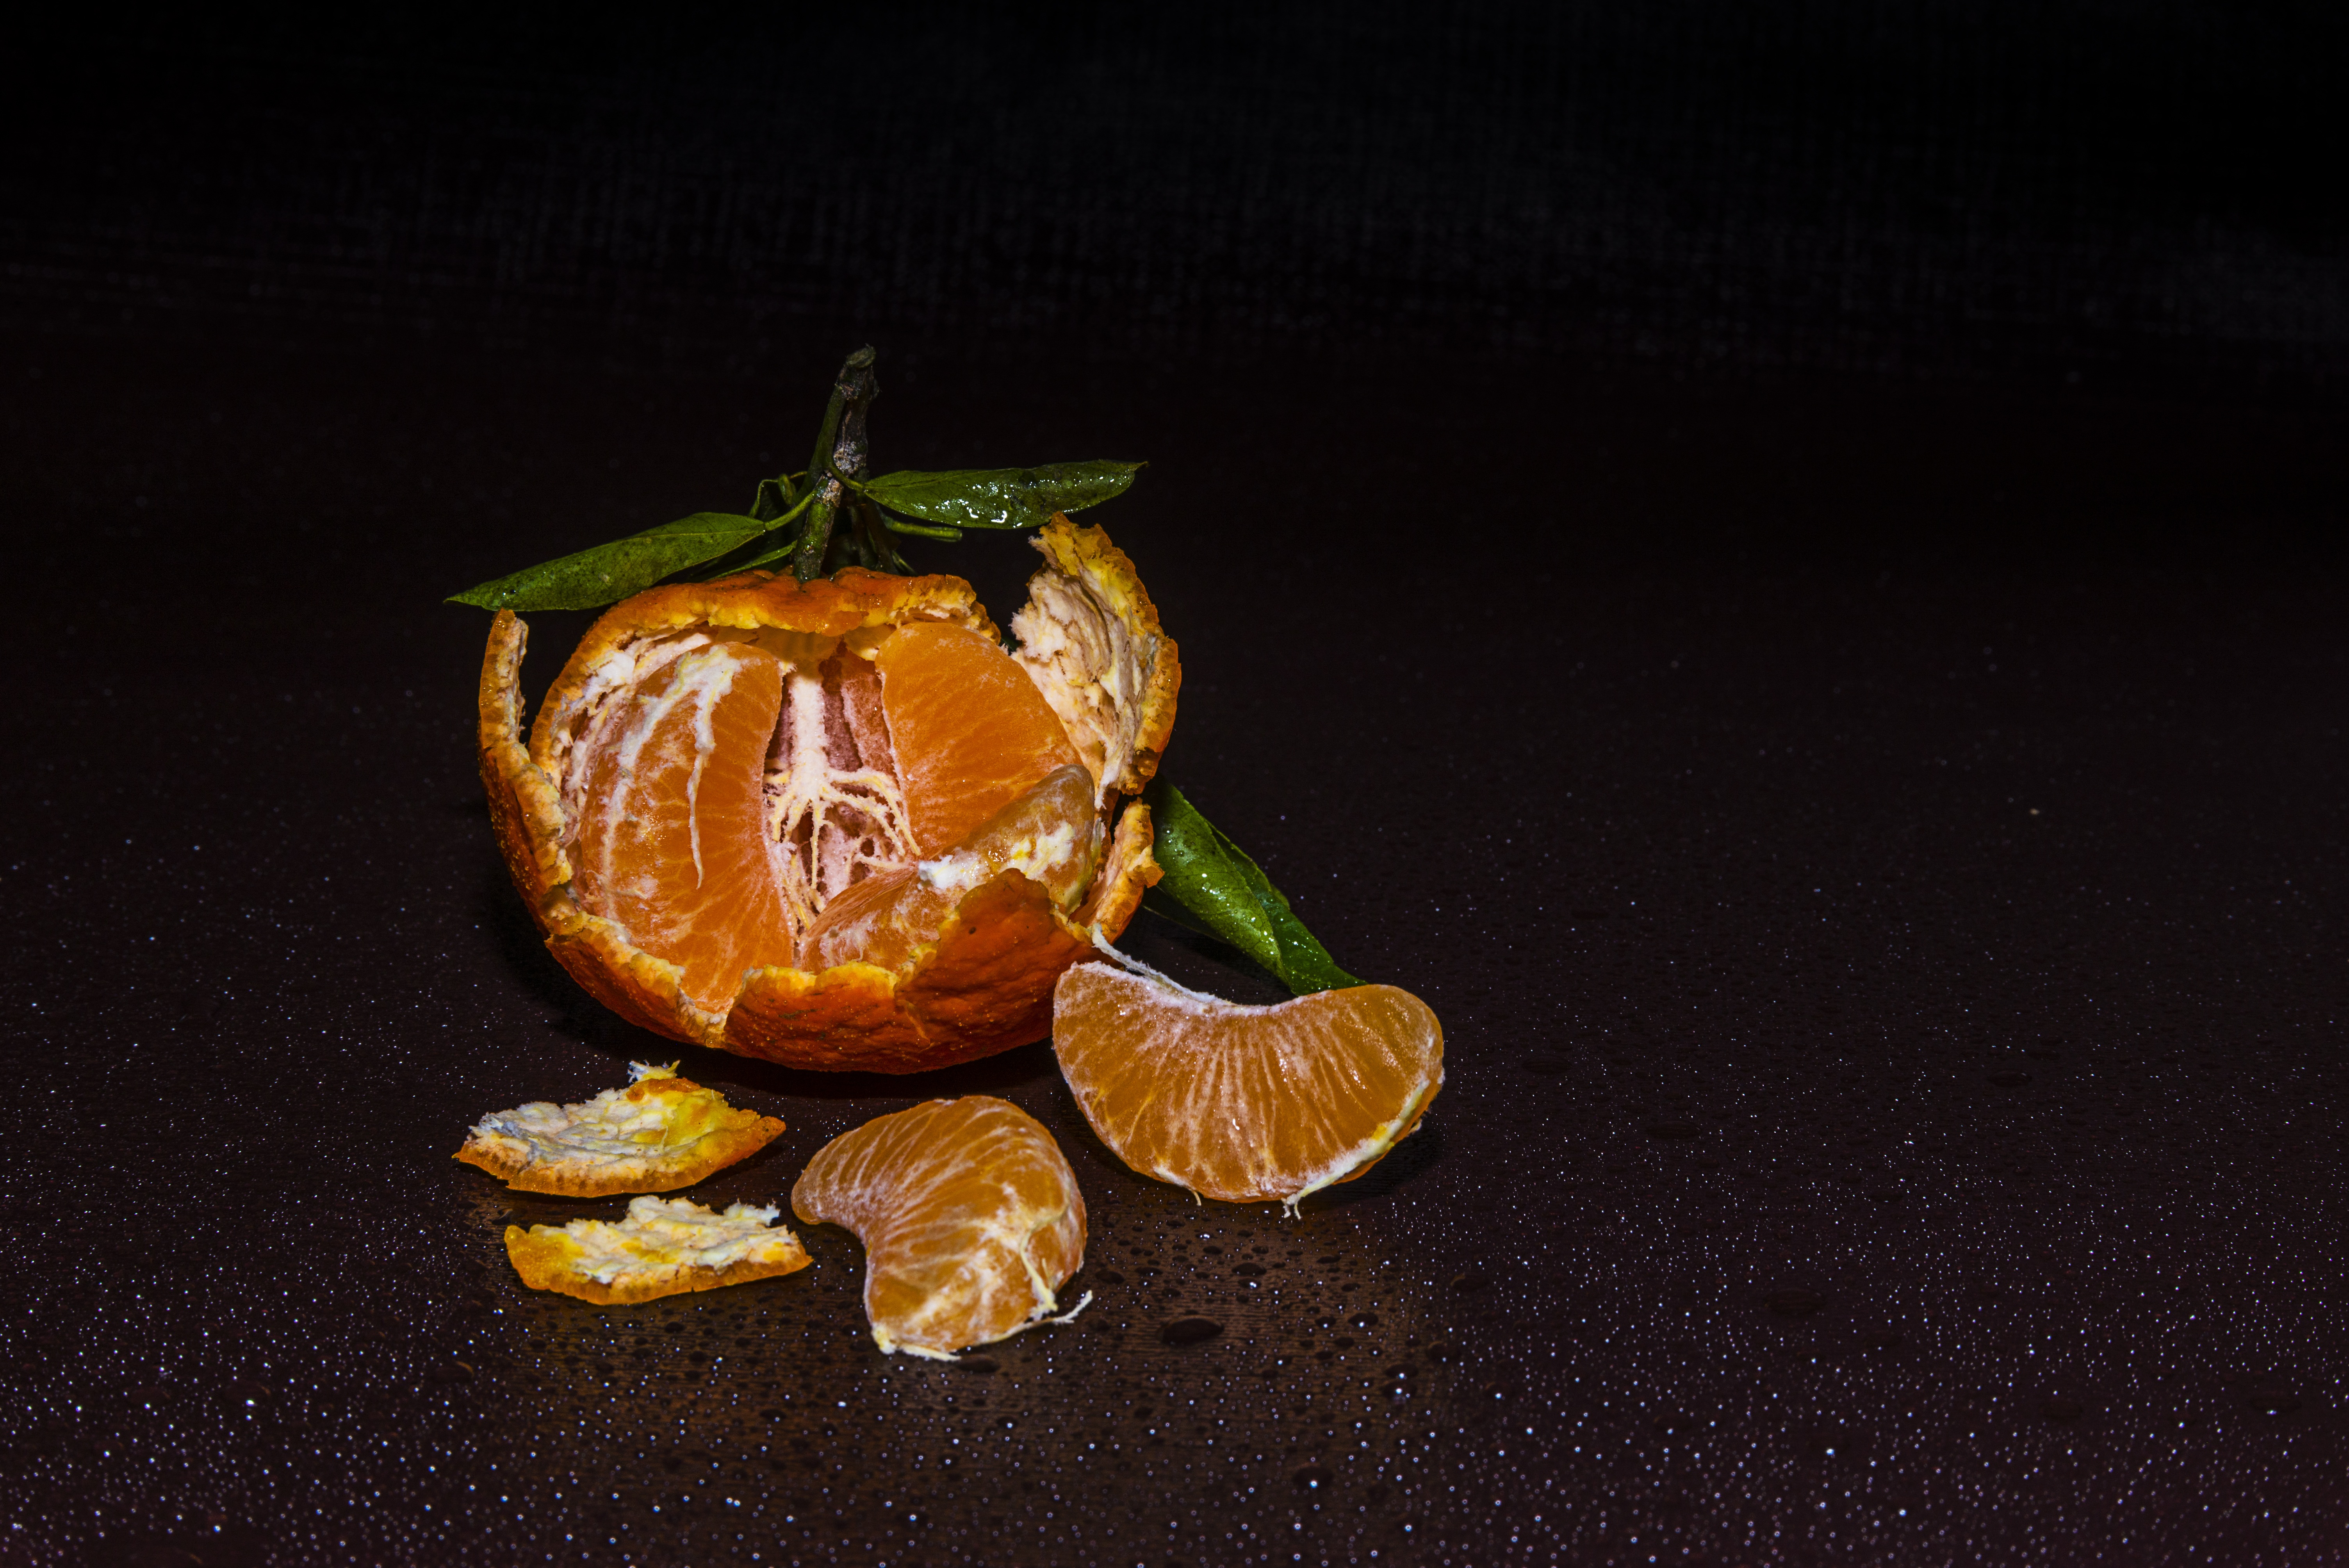
plant, fruit, leaf, flower, food, produce, vegetable, still life, carving, naranjo, vitamins, oranges, citrus, macro photography, flowering plant, still life photography, tangerine citrus fruits, land plant